Jain philosophy

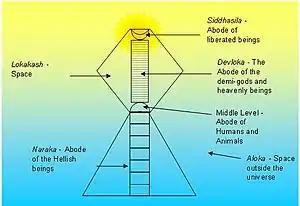
Structure of Universe according to the Jain scriptures.

Our world according to Jain cosmology is a massive structure, wide at the bottom, narrow in the middle and broad in its upper regions. It contains various realms or sub-worlds, including the siddhaloka (world of the enlightened ones), the heavens, various hells, and the human realm (at the center of the universe), which is a system of island continents (including Jambudvipa at the center) divided by mountains and surrounded by oceans with a giant mountain at the very center (Mt. Meru).